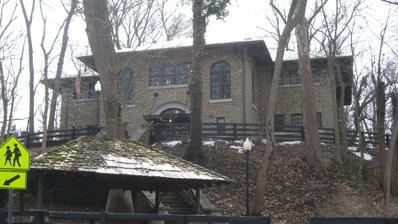
Building: Rogers Clark Ballard Memorial School
Country: United States of America
Year built: 1914
United States historic place Rogers Clark Ballard School U.S. National Register of Historic Places Show map of Kentucky Show map of the United States Location Glenview, Kentucky Coordinates 38°18′47″N 85°38′44″W / 38.31306°N 85.64556°W / 38.31306; -85.64556 Built 1914 Architect John Bacon Hutchings NRHP reference No. 83003697 Added to NRHP December 8, 1983 Rogers Clark Ballard Memorial School is a historic building in Glenview, Kentucky , part of the Louisville metropolitan area . It was built in 1914 and added to the National Register of Historic Places in 1983. John Bacon Hutchings (1859–1916) was the architect for the Arts and Crafts -style building.  The school was named after Rogers Clark Ballard, a boy who died in 1909.  He was from a prominent family in Louisville, and his parents, Mr. and Mrs. S. Thruston Ballard , donated the site for the school from their land and gave $6,000 toward the building.  The school began as a result of a joint effort by parents and the county board of education.  When it opened in 1914, the school replaced four one-room schools in eastern Jefferson County . The school was known as Ballard School.  It originally accepted students from different areas, but that changed in 1949, when the county board adopted a resolution that students had to attend school in the district where they lived.  This school eventually closed in 1959.  It was superseded by Wilder Elementary School in the Jefferson County Public School system. Ballard High School , which opened nearby in 1968, was named for this previous school. The building is now the home of a private school, Virginia Chance School, for students age 2 through fifth grade.  The school is situated on 26 acres on a bluff overlooking the Ohio River , surrounded by woods and fields.  The two-story main building has had extensive renovation that was designed to remain sensitive to the history of the building as the former Rogers Clark Ballard Memorial School. See also National Register of Historic Places listings in Jefferson County, Kentucky References